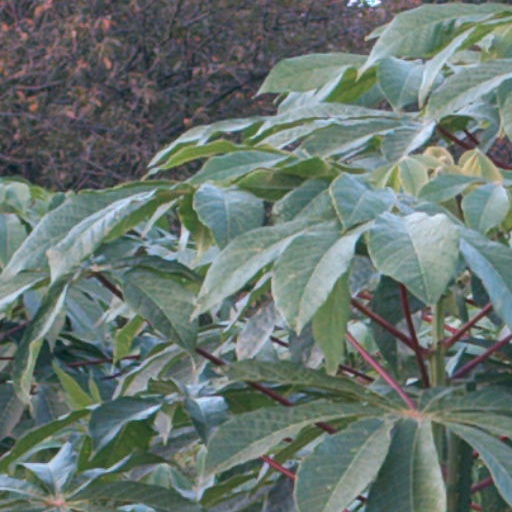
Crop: cassava